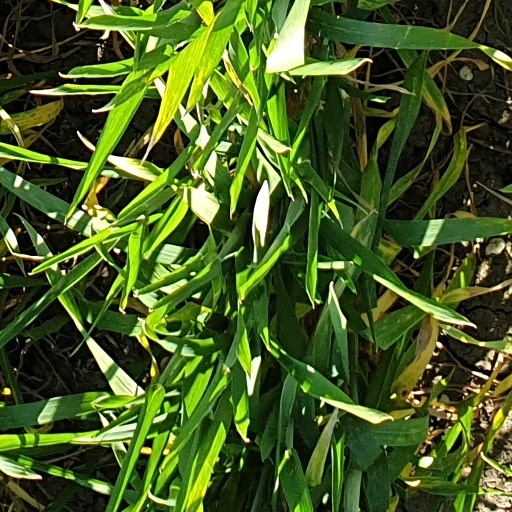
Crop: wheat